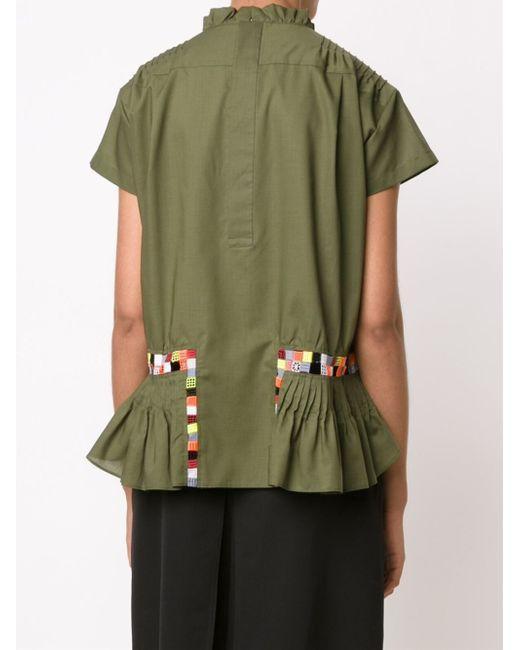
grünes, ausgestelltes, kurzärmeliges Oberteil mit bedrucktem Taschenfutter